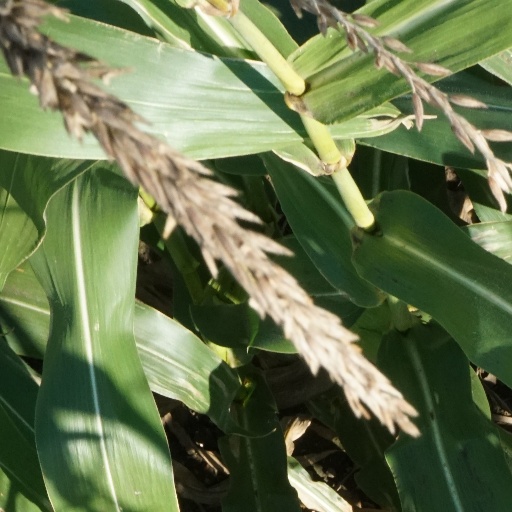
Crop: maize; corn